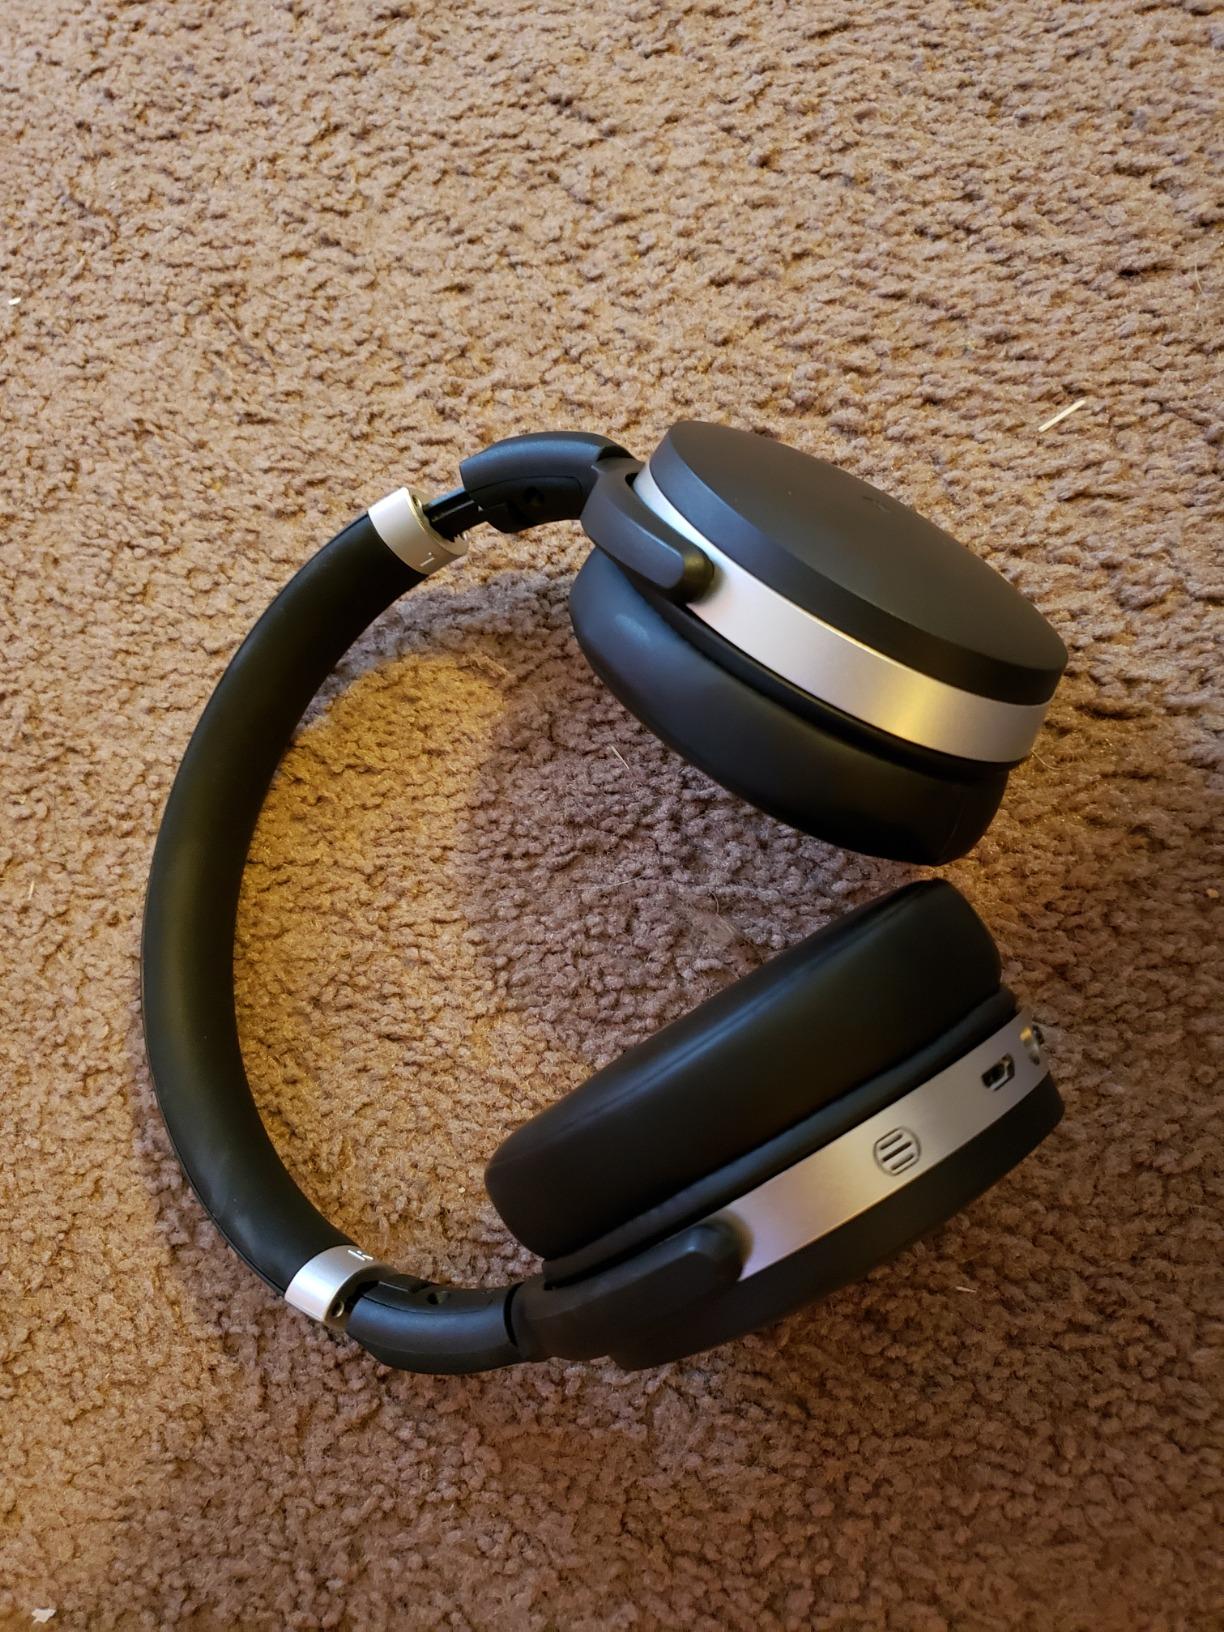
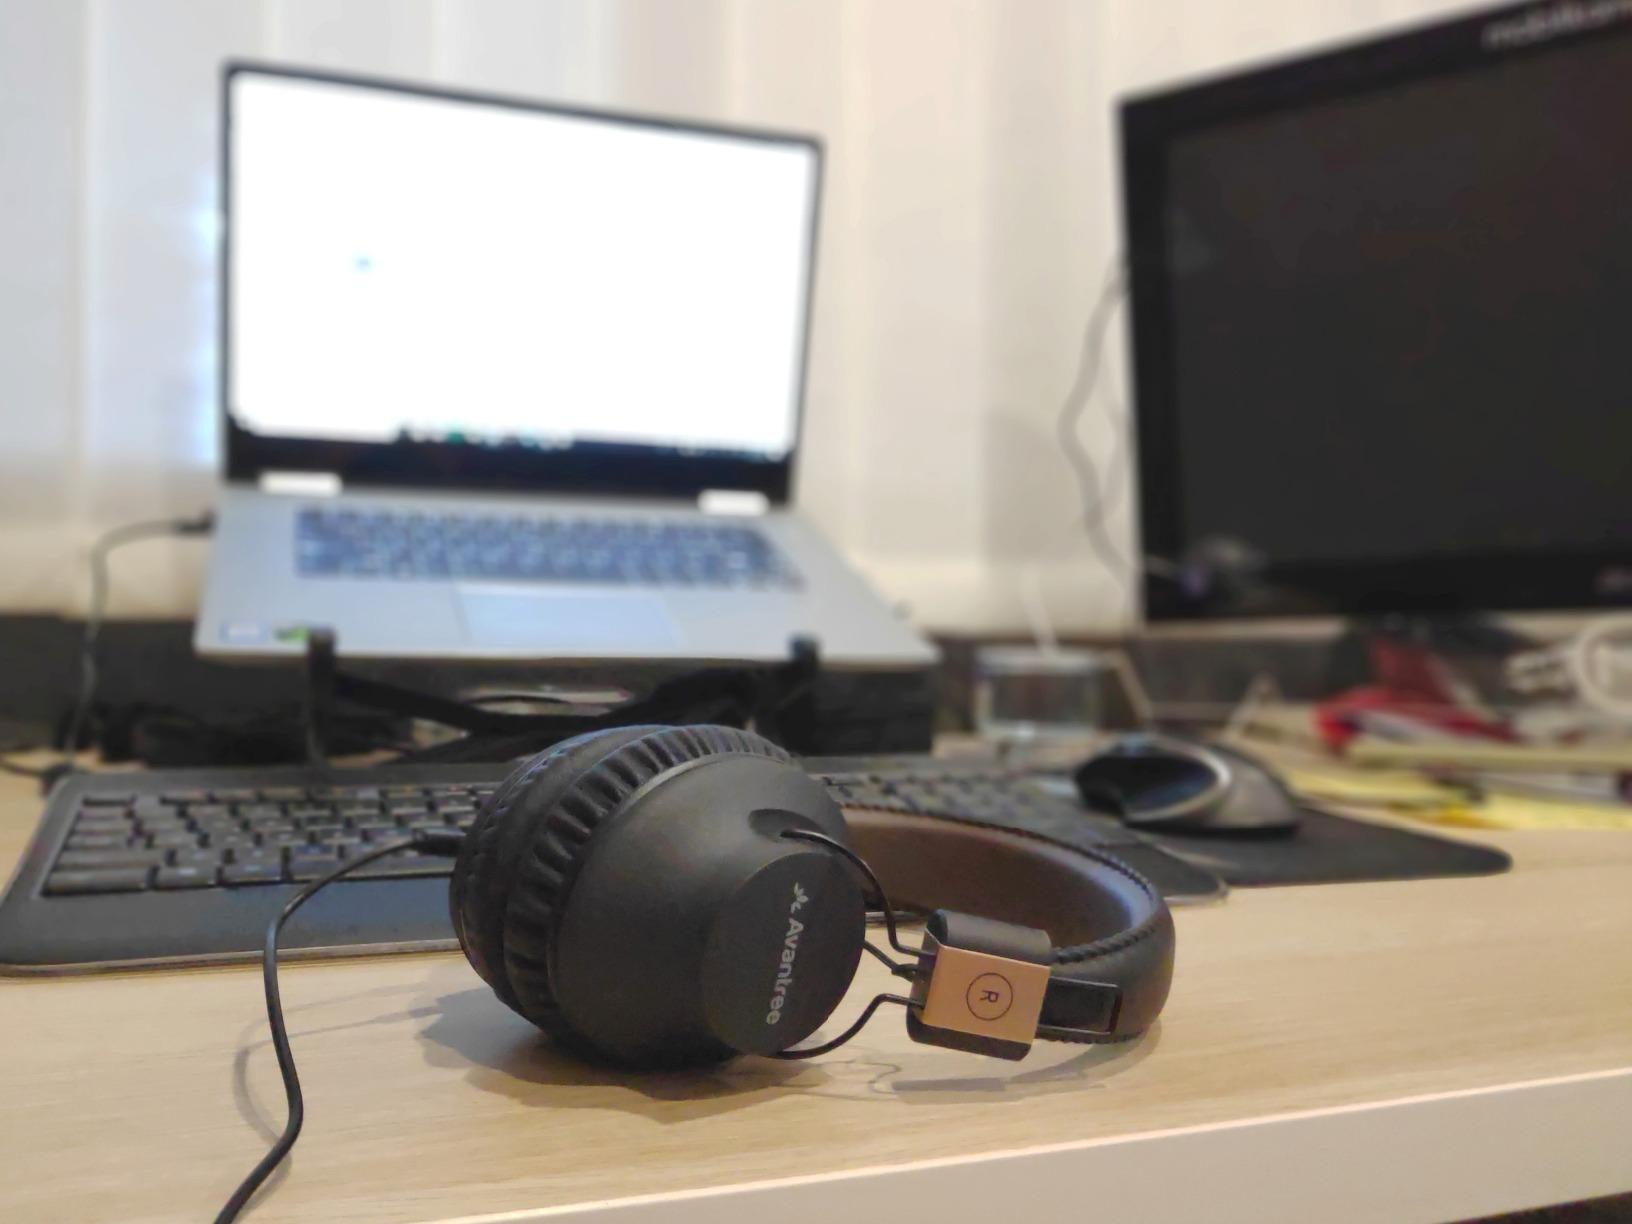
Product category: headphones
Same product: no